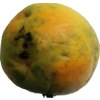
Label: papaya